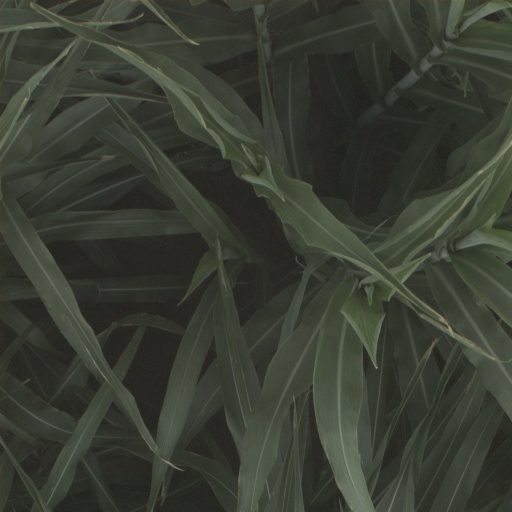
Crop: sorghum